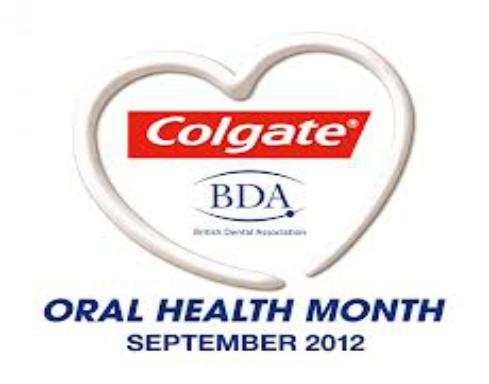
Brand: Colgate
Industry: Others